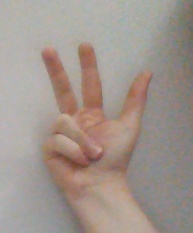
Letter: al